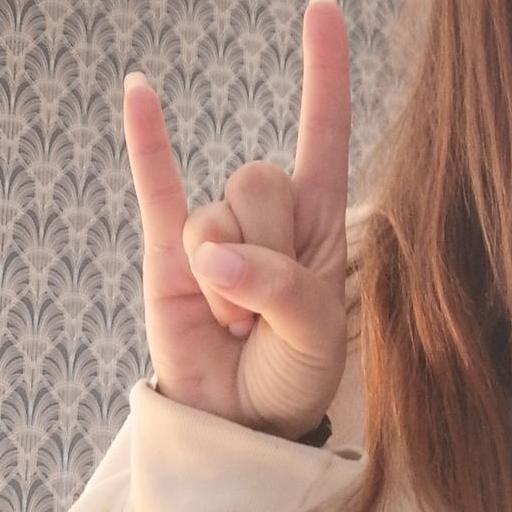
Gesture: rock